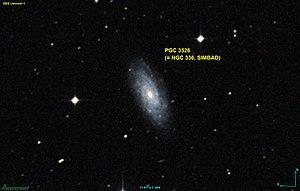
Réaliser avec le logiciel Aladin et les données de DSS.
NGC 336 est une galaxie irrégulière située dans la constellation de la Baleine à environ 243 millions d'années-lumière de la Voie lactée. Elle a été découverte par l'astronome américain Francis Leavenworth en 1885.